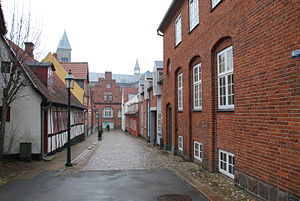
Mageløs (Viborg)
Mageløs set fra Sortebrødre Kirke Stræde.